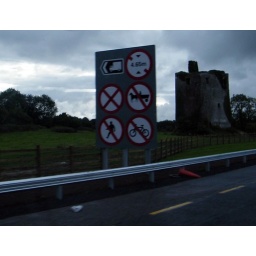
I tought the &amp;quot;No horse &amp;amp; cart&amp;quot; sign was unique but the Jack Lynch Tunnell in Cork has it also